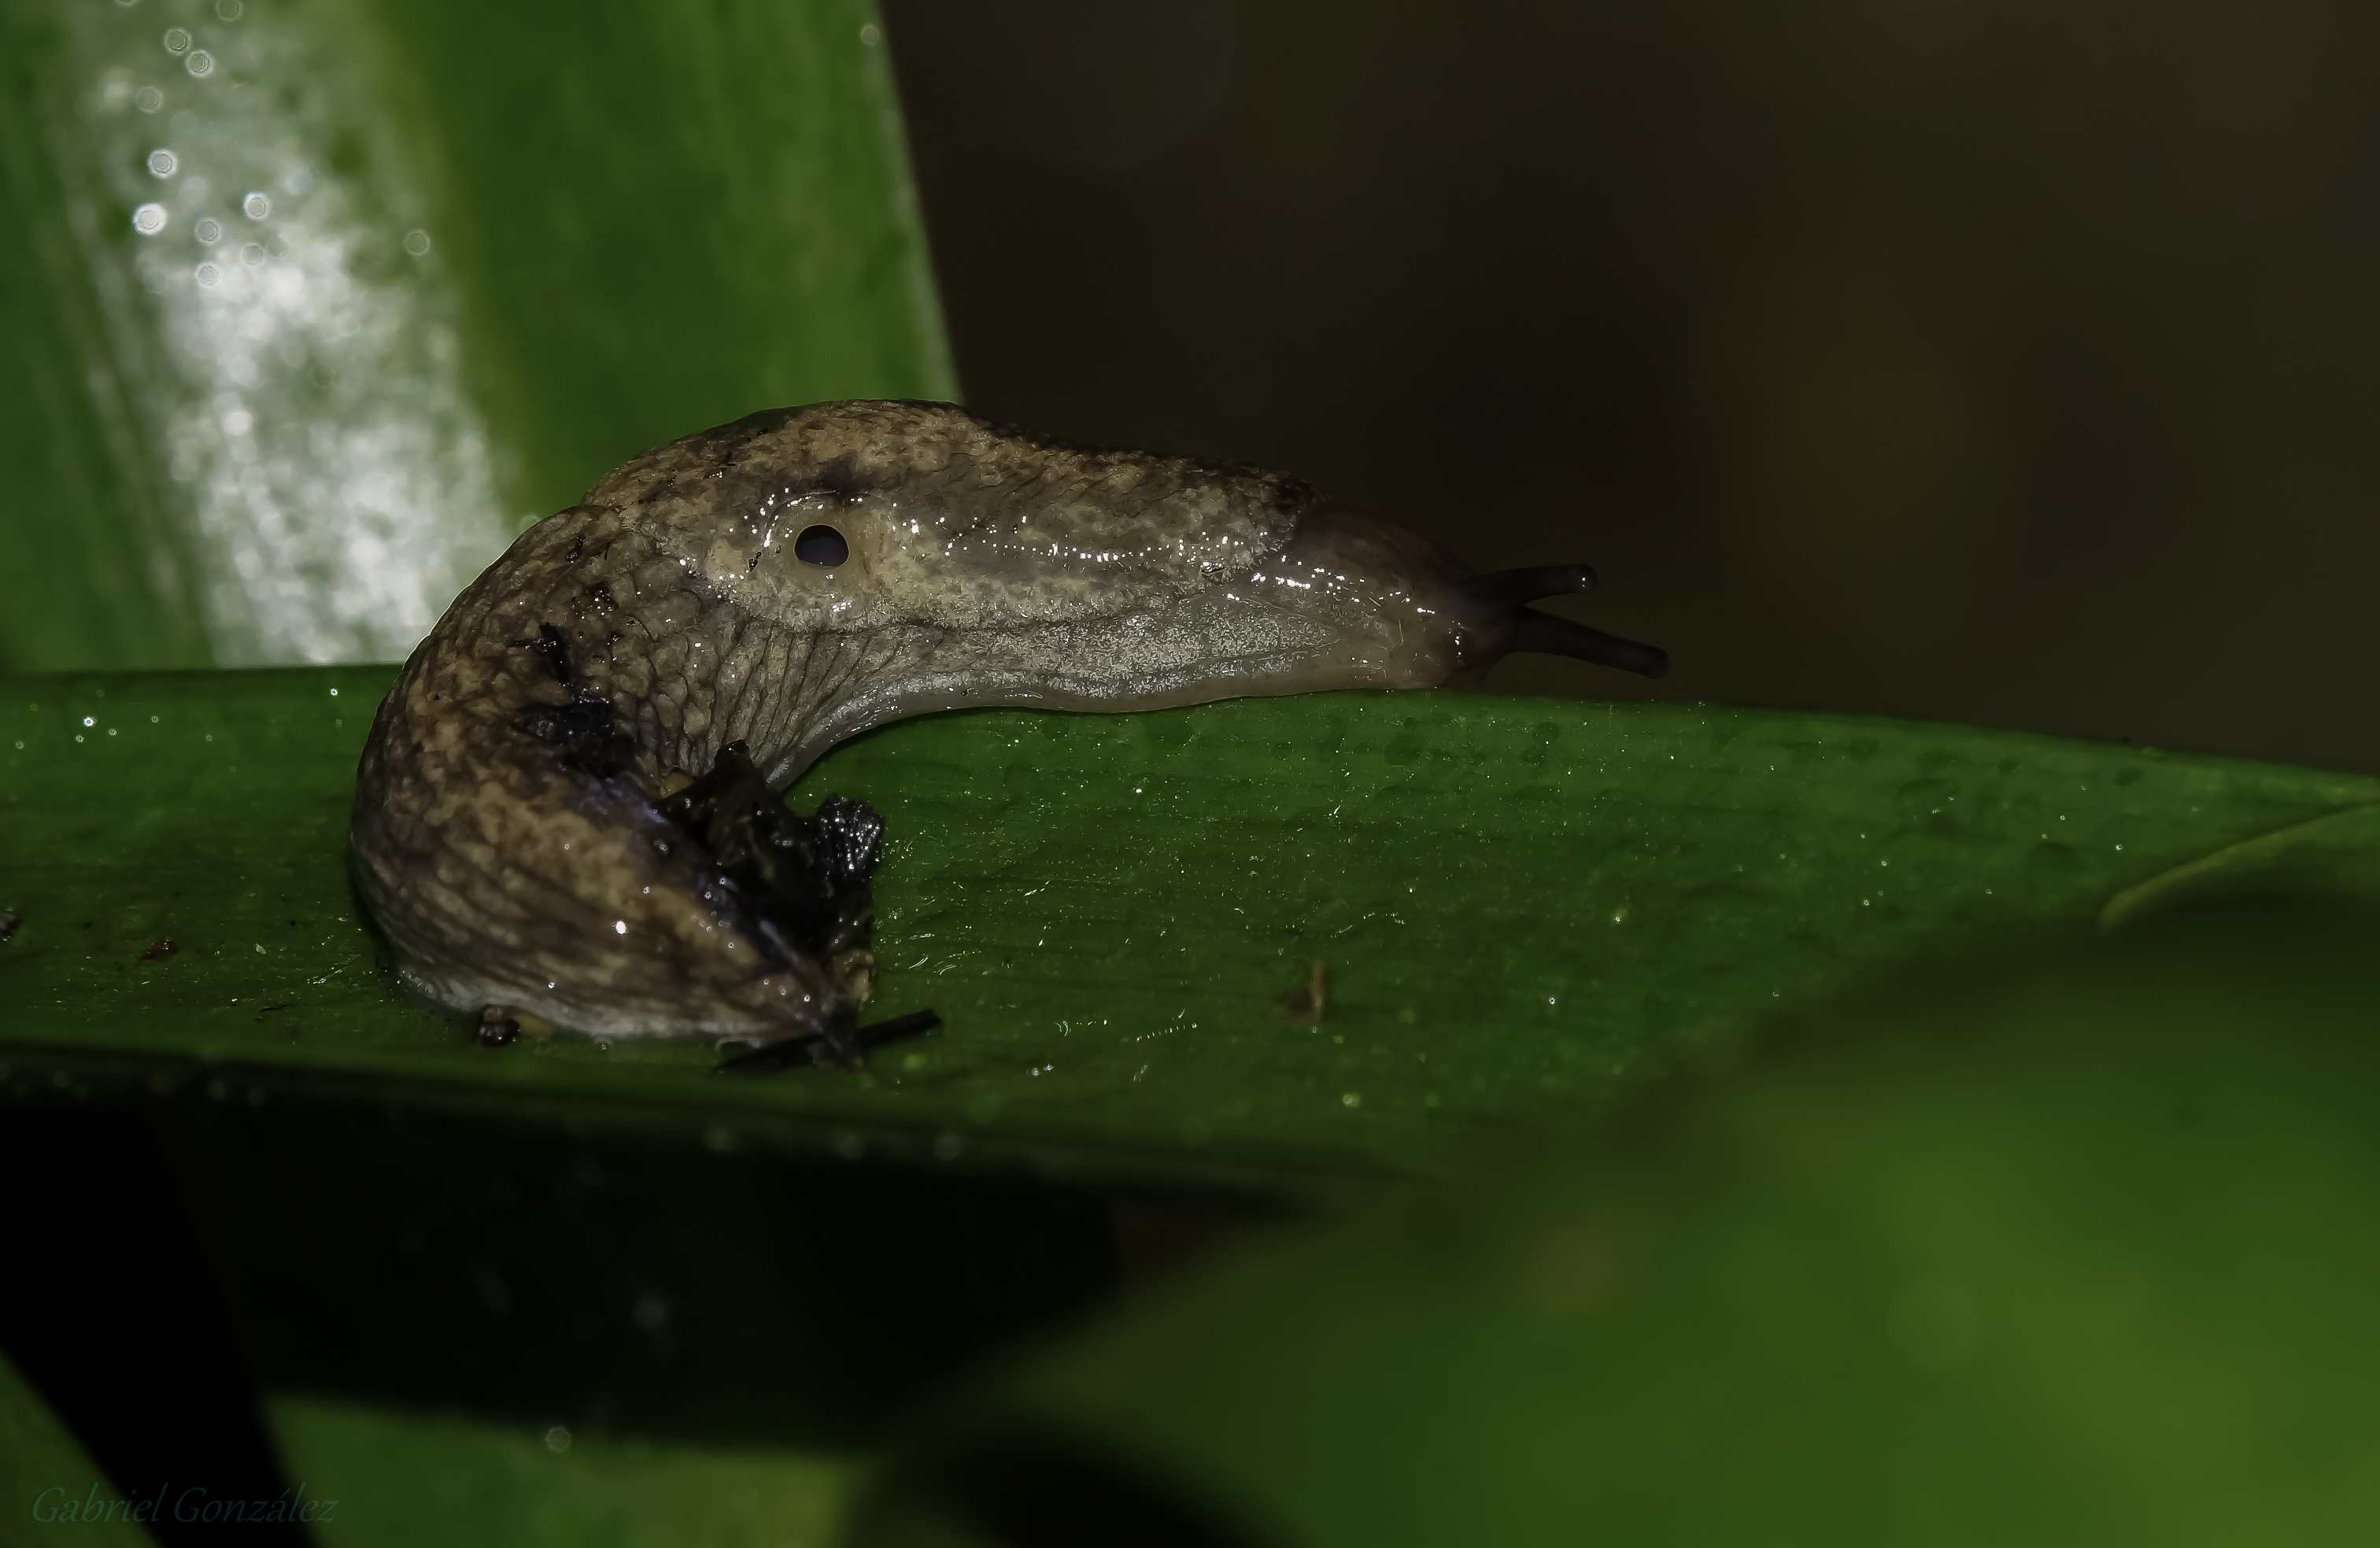
nature, photo, wildlife, green, macro, frog, reptile, amphibian, fauna, lizard, close up, animals, vertebrate, newt, naturaleza, a77, g, ggl1, gaby1, xovesphoto, animales, sonya77, gphoto, xelodegalicia, tamron180mmmacro, macro photography, gabrielcoru a, dactyloidae, scaled reptile, american chameleon